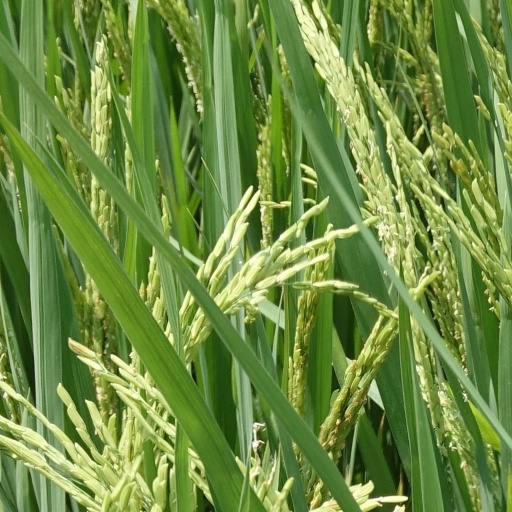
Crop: rice